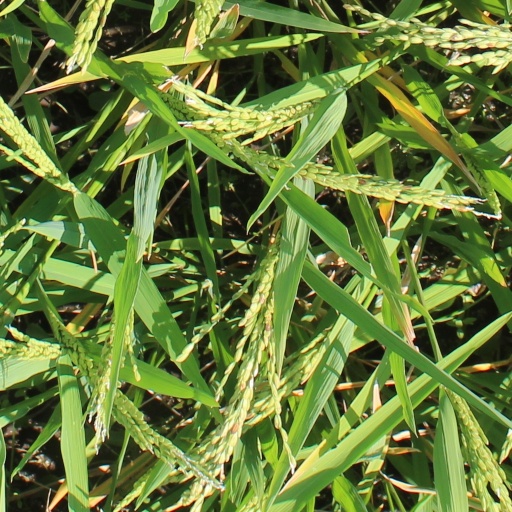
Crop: rice